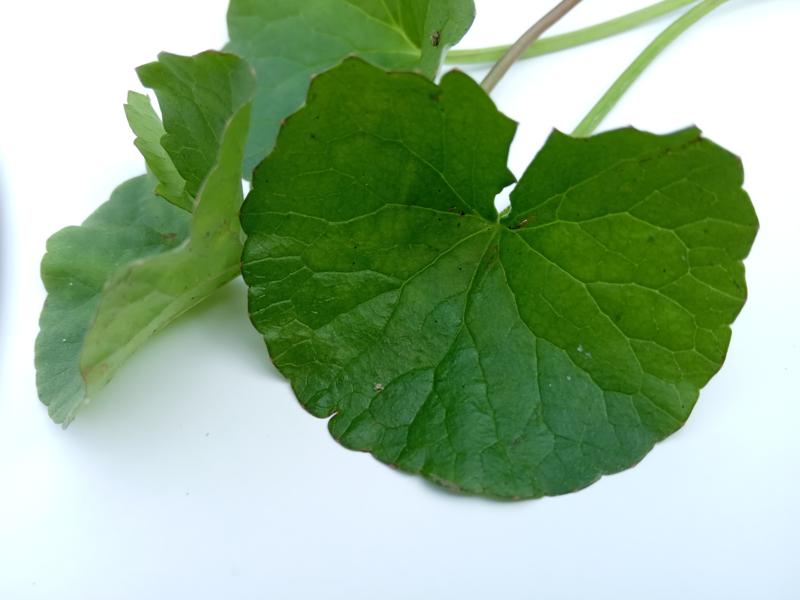
Weed species: Centella asiatica